Answer in natural language. Considering the relative positions, where is brown top white leg dining table with respect to Window? Choose between the following options: above or below
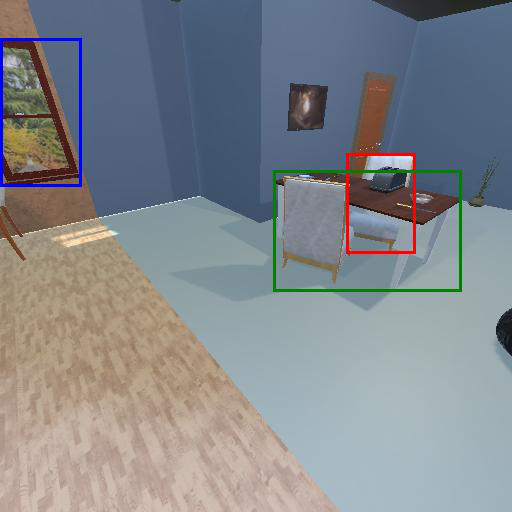
<answer>below</answer>